Describe the emotion expressed in this image:  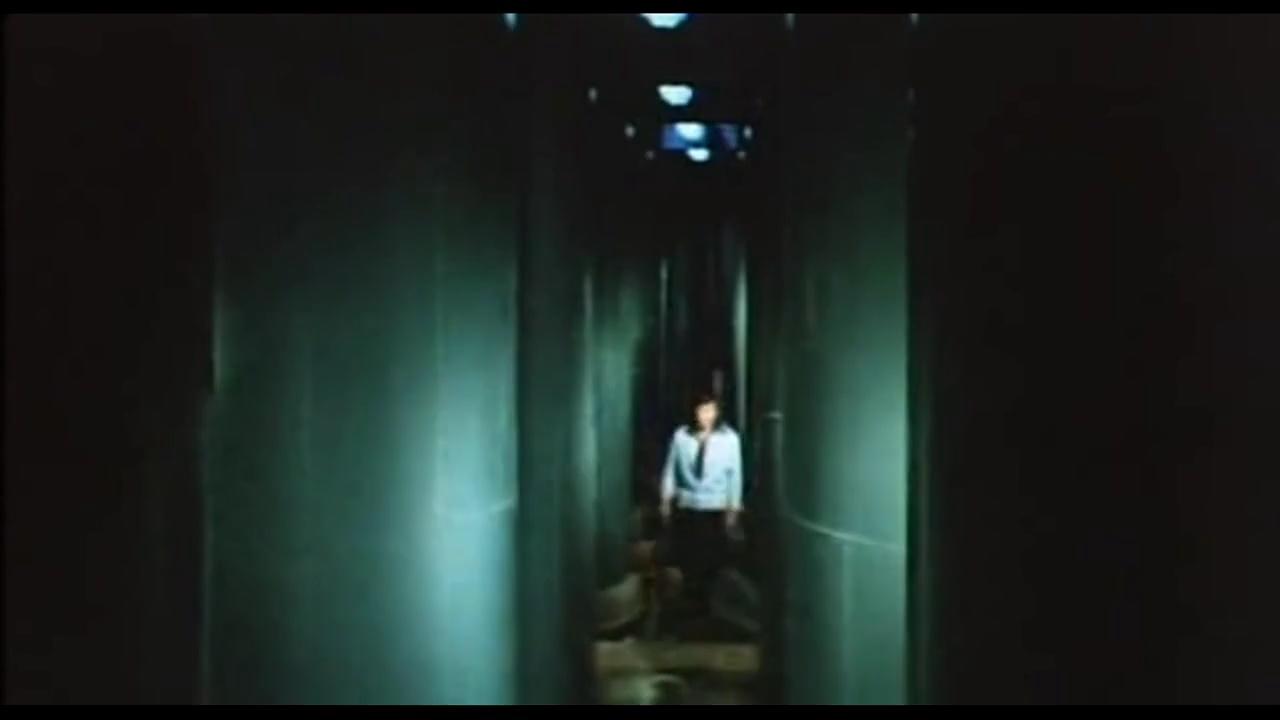
This person displays Suffering, valence and arousal with low intensity.